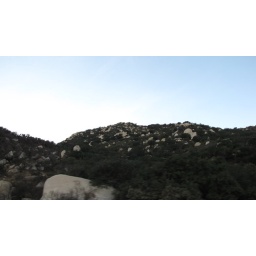
over car roof